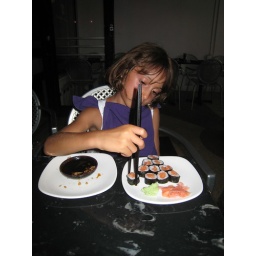
And she loves it (note the number of pieces of sushi in the white plate in the sequence of pics)